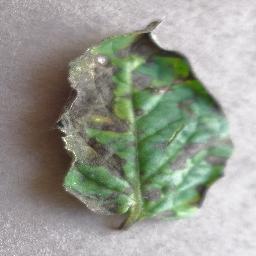
Label: Tomato___Early_blight